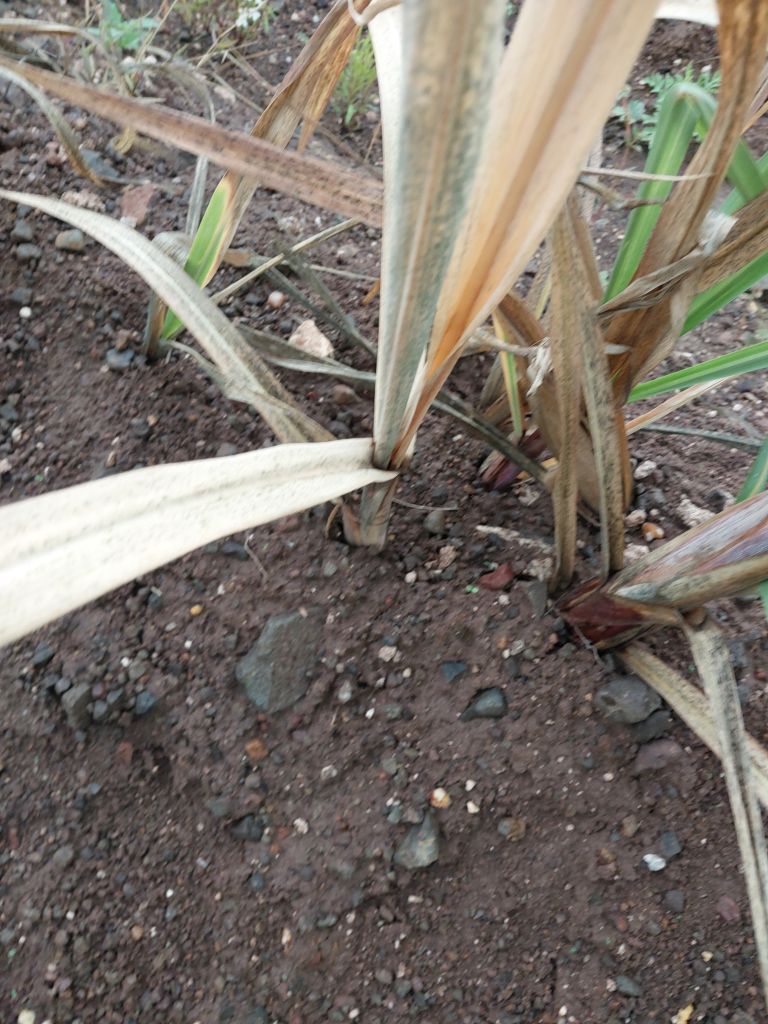
Label: Sett Rot